JetBlue

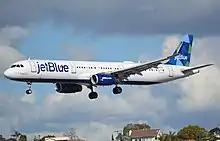
JetBlue launched its Mint premium cabin service in 2013 with new Airbus A321 aircraft.

In October 2013, JetBlue introduced Mint, a premium cabin service on transcontinental and select Caribbean flights. The service began in 2014, using the Airbus A321-200 aircraft ordered by JetBlue. These planes are outfitted with winglets, as well as with "lie flat" seats, and moveable partitions that can create small suites on the airplane. Called "Mint" by JetBlue, these planes are configured with 16 business-class seats and 143 economy seats, instead of an all-economy configuration of 190 seats.